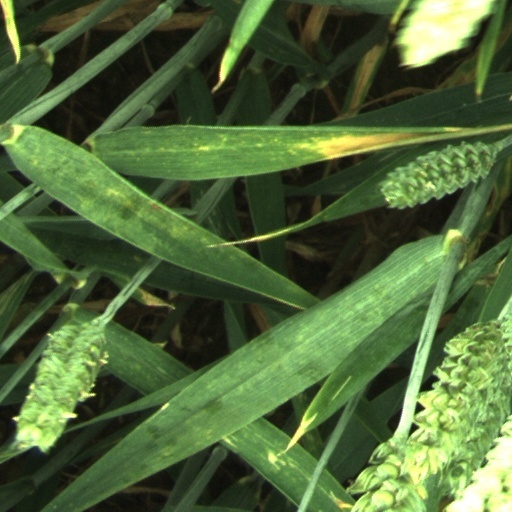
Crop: wheat